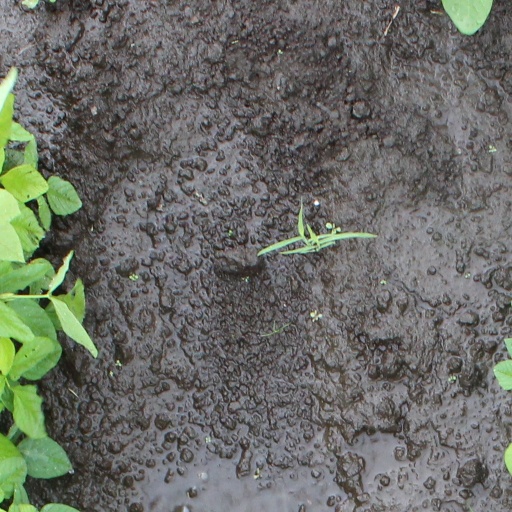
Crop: soybean